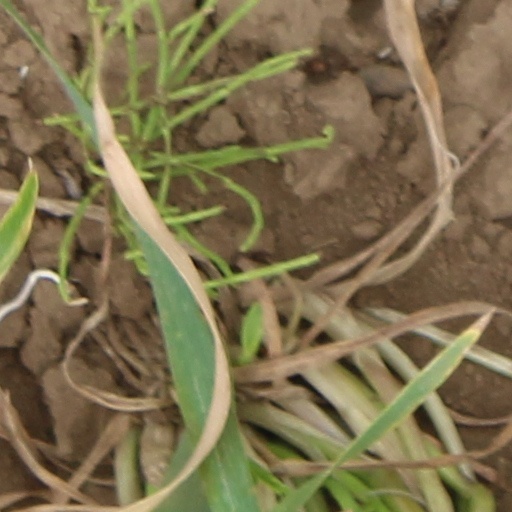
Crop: wheat